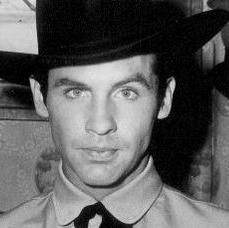
Age: 26